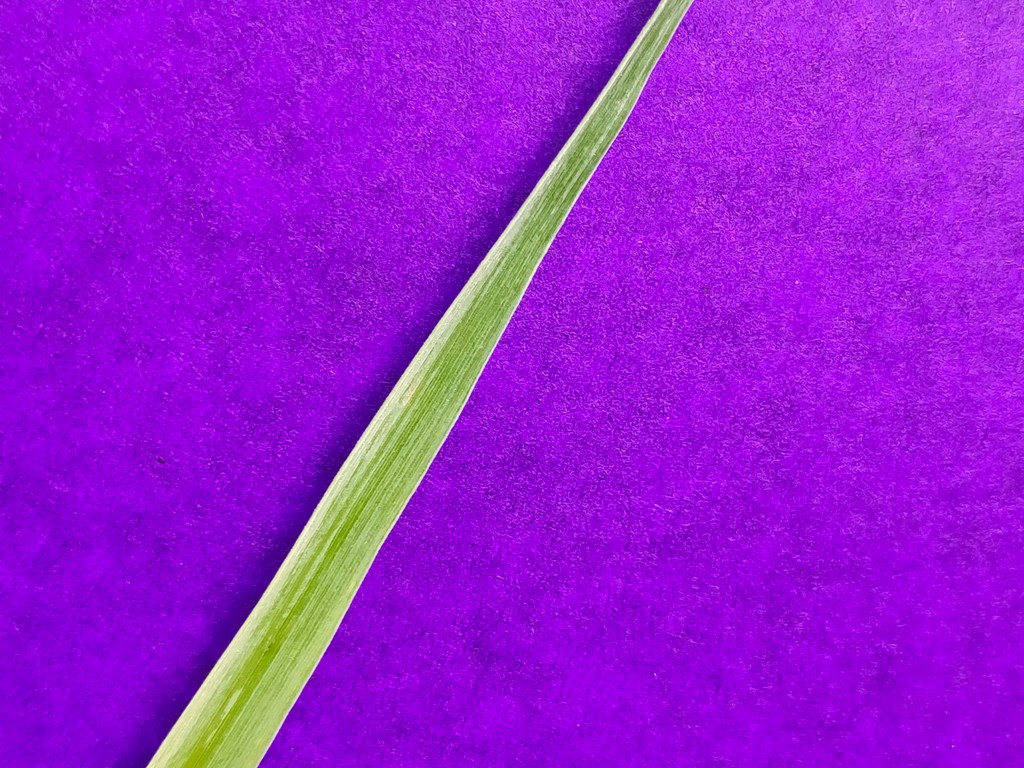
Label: Healthy